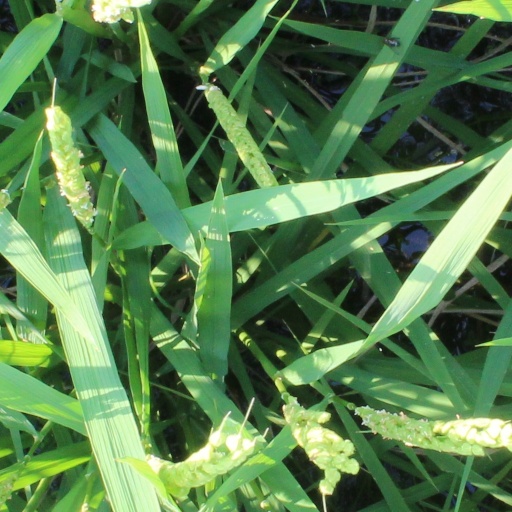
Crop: rice